Chinese Tower

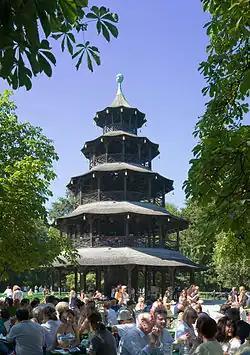
The Chinese Tower

The Chinese Tower (German: "Chinesischer Turm") is a 25-metre wooden building resembling a pagoda at the Englischer Garten in Munich, Germany. The building was constructed from 1789 to 1790 and was opened to the public as an observation deck during the opening of the Englischer Garten in 1792. The tower burned down during the bombing of Munich during World War II and was reopened as a reconstruction in 1952. Today the tower is considered a landmark of the Englischer Garten.